Il medium

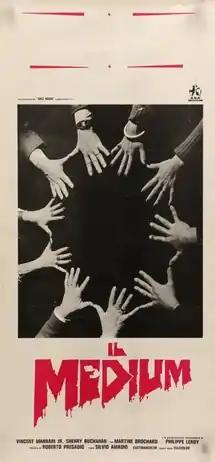

"Il medium" was developed due to director Silvio Amadio's interest in the occult, which he learned through his friend Demofilo Fidani. Fidani was a filmmaker who prominently worked on low budget Italian Westerns, and by the 1980s had become more known for his work in esoterism, including writing some novels on the subject. Amadio and Fidani had discussed their mutual interest in the topic since the 1970s.